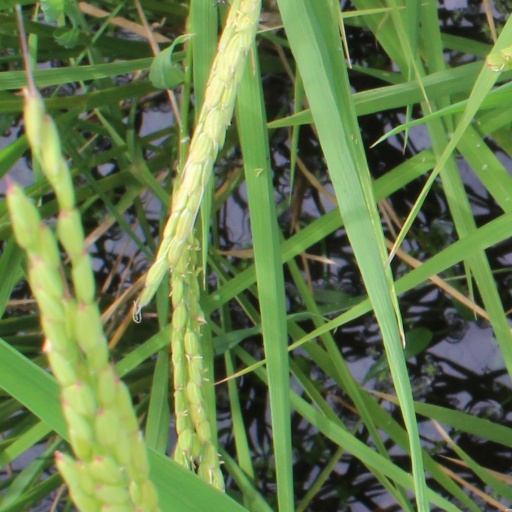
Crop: rice